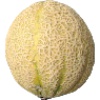
Label: Cantaloupe 2